Laser-assisted drug delivery

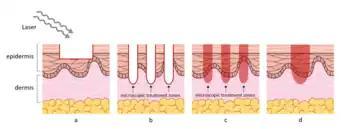
Different types of lasers used in LADD (a. fully ablative, b. ablative fractional, c. nonablative fractional, d. nonablative)

There are different types of lasers used in LADD, and they can be categorized into four main groups: (1) fully ablative lasers, (2) ablative fractional lasers (AFL), (3) non-ablative fractional lasers (NAFL), and (4) non-ablative dermal remodeling lasers. Common fully ablative lasers, including carbon dioxide (CO₂, wavelength peak 10,600 nm) and erbium-doped yttrium aluminum garnet (Er:YAG, wavelength peak 2940 nm), target water as their chromophore where all water-containing tissues within the epidermis are ablated. With its high wavelength peak, CO₂ laser has a high absorption rate of water and adipose tissues; whereas the wavelength of Er:YAG allows for the precise ablation of water and minimizes heat generation. The mechanism of AFL is similar to fully ablative lasers but when used fractionally, they create multiple vertical columns on the skin surface, which are also called microscopic treatment zones (MTZ) and allow for a more quantitatively controllable usage in LADD. NAFL are also fractionated lasers that produce MTZ, but as they are non-ablative, there is no ablation of the epidermis and instead, they use light energy to damage the dermis layer. Non-ablative dermal remodeling lasers include all types of lasers with a chromophore that is different from water as used in the previous groups. Common lasers within this group are neodymium-doped YAG laser (Nd: YAG, wavelength peak 1064 nm and 1320 nm), pulsed dye laser (wavelength ranges from 585 to 600 nm), and intense pulsed laser (IPL, wavelength ranges from 500 to 1200 nm). In general, with its high efficiency and rapid recovery time, AFL is the more common modality used for LADD, especially in the dermatology field.